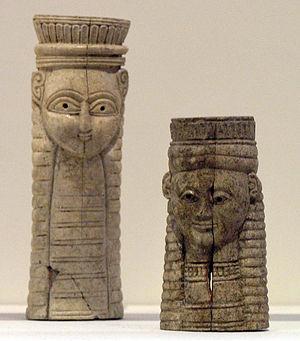
Ex-votos retrouvés au sanctuaire d'Artémis Orthia, en forme de protomés animaliers.
Le sanctuaire d'Artémis Orthia est l'un des plus importants centre religieux de la cité grecque de Sparte.